Mecklenburg Declaration of Independence

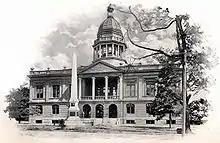
In 1898, this monument was erected in front of the Mecklenburg County Court House to honor the signers of the Mecklenburg Declaration. The building no longer exists, but the monument now stands behind another old court building.

In 1837, Jefferson's first biographer, George Tucker, came to Jefferson's defense. In "The Life of Thomas Jefferson", Tucker argued that Jefferson's Declaration of Independence had been fraudulently interpolated into the Mecklenburg Declaration. North Carolina native Francis L. Hawks, a New York Anglican clergyman, responded that Jefferson had instead plagiarized the Mecklenburg Declaration. Hawks's position was apparently supported by the discovery of a proclamation by Josiah Martin, the last royal governor of North Carolina, which seemed to confirm the authenticity of the Mecklenburg Declaration. In August 1775, Governor Martin had written that he had: